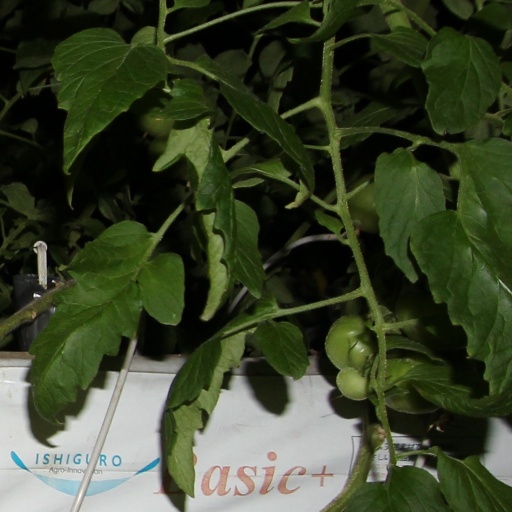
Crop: tomato